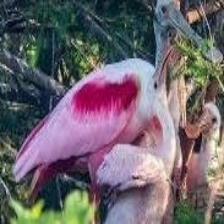
Species: ROSEATE SPOONBILL
Scientific name: PLATALEA AJAJA
ImageNet parent category: spoonbill